John Mein (publisher)

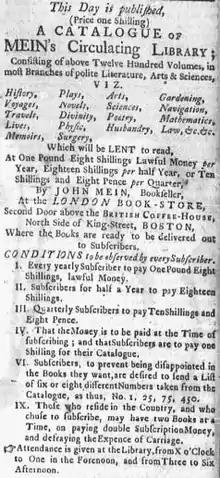
Advertisement for Mein's Circulating Library, at the London Book-Store, "second door above the British Coffee-House, North side of King-Street, Boston," Massachusetts, 1765

Mein was friends with Nathaniel Coffin, a surveyor and political figure in Lower Canada and a militia officer in Upper Canada. Mein belonged to the Scots Charitable Society of Boston. He died in London.